Answer in natural language. Considering the relative positions, where is blue two-seater sofa with green and blue cushions with respect to Window? Choose between the following options: left or right
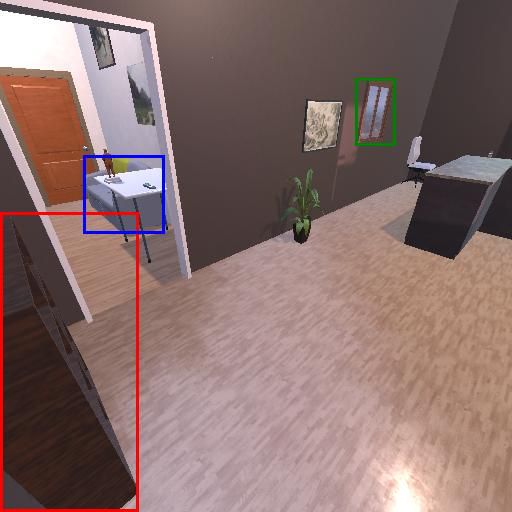
<answer>left</answer>